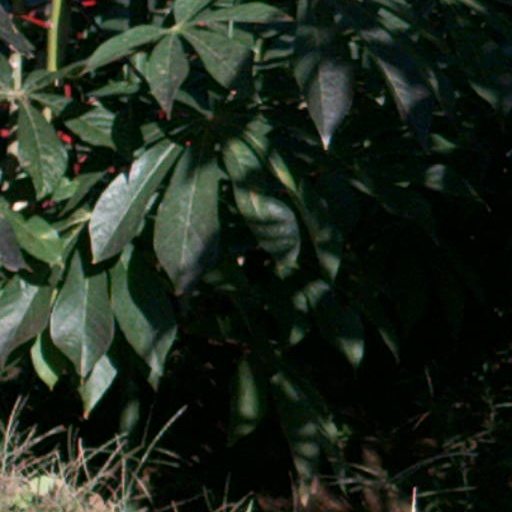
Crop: cassava